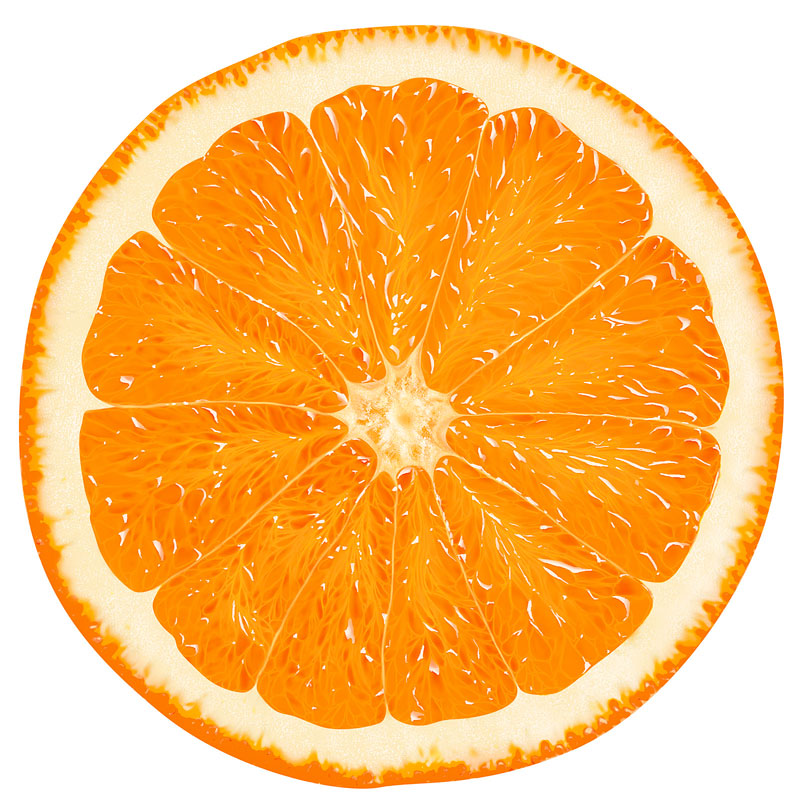
Label: Orange